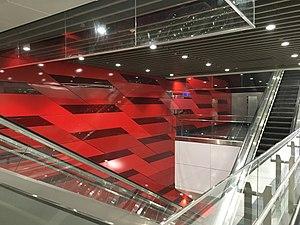
La ligne Sungai Buloh–Kajang est une ligne de métro automatique qui dessert l'agglomération de Kuala Lumpur capitale de la Malaisie. Elle a été inaugurée en 2016 et après son prolongement en 2017 la ligne atteint une longueur de 51 kilomètres et dessert 31 stations. La voie est construite en majeure partie sur viaduc avec une dizaine de kilomètres en souterrain. Les rames longues de 90 mètres sont alimentées par troisième rail. Les rames sont à pilotage automatique.